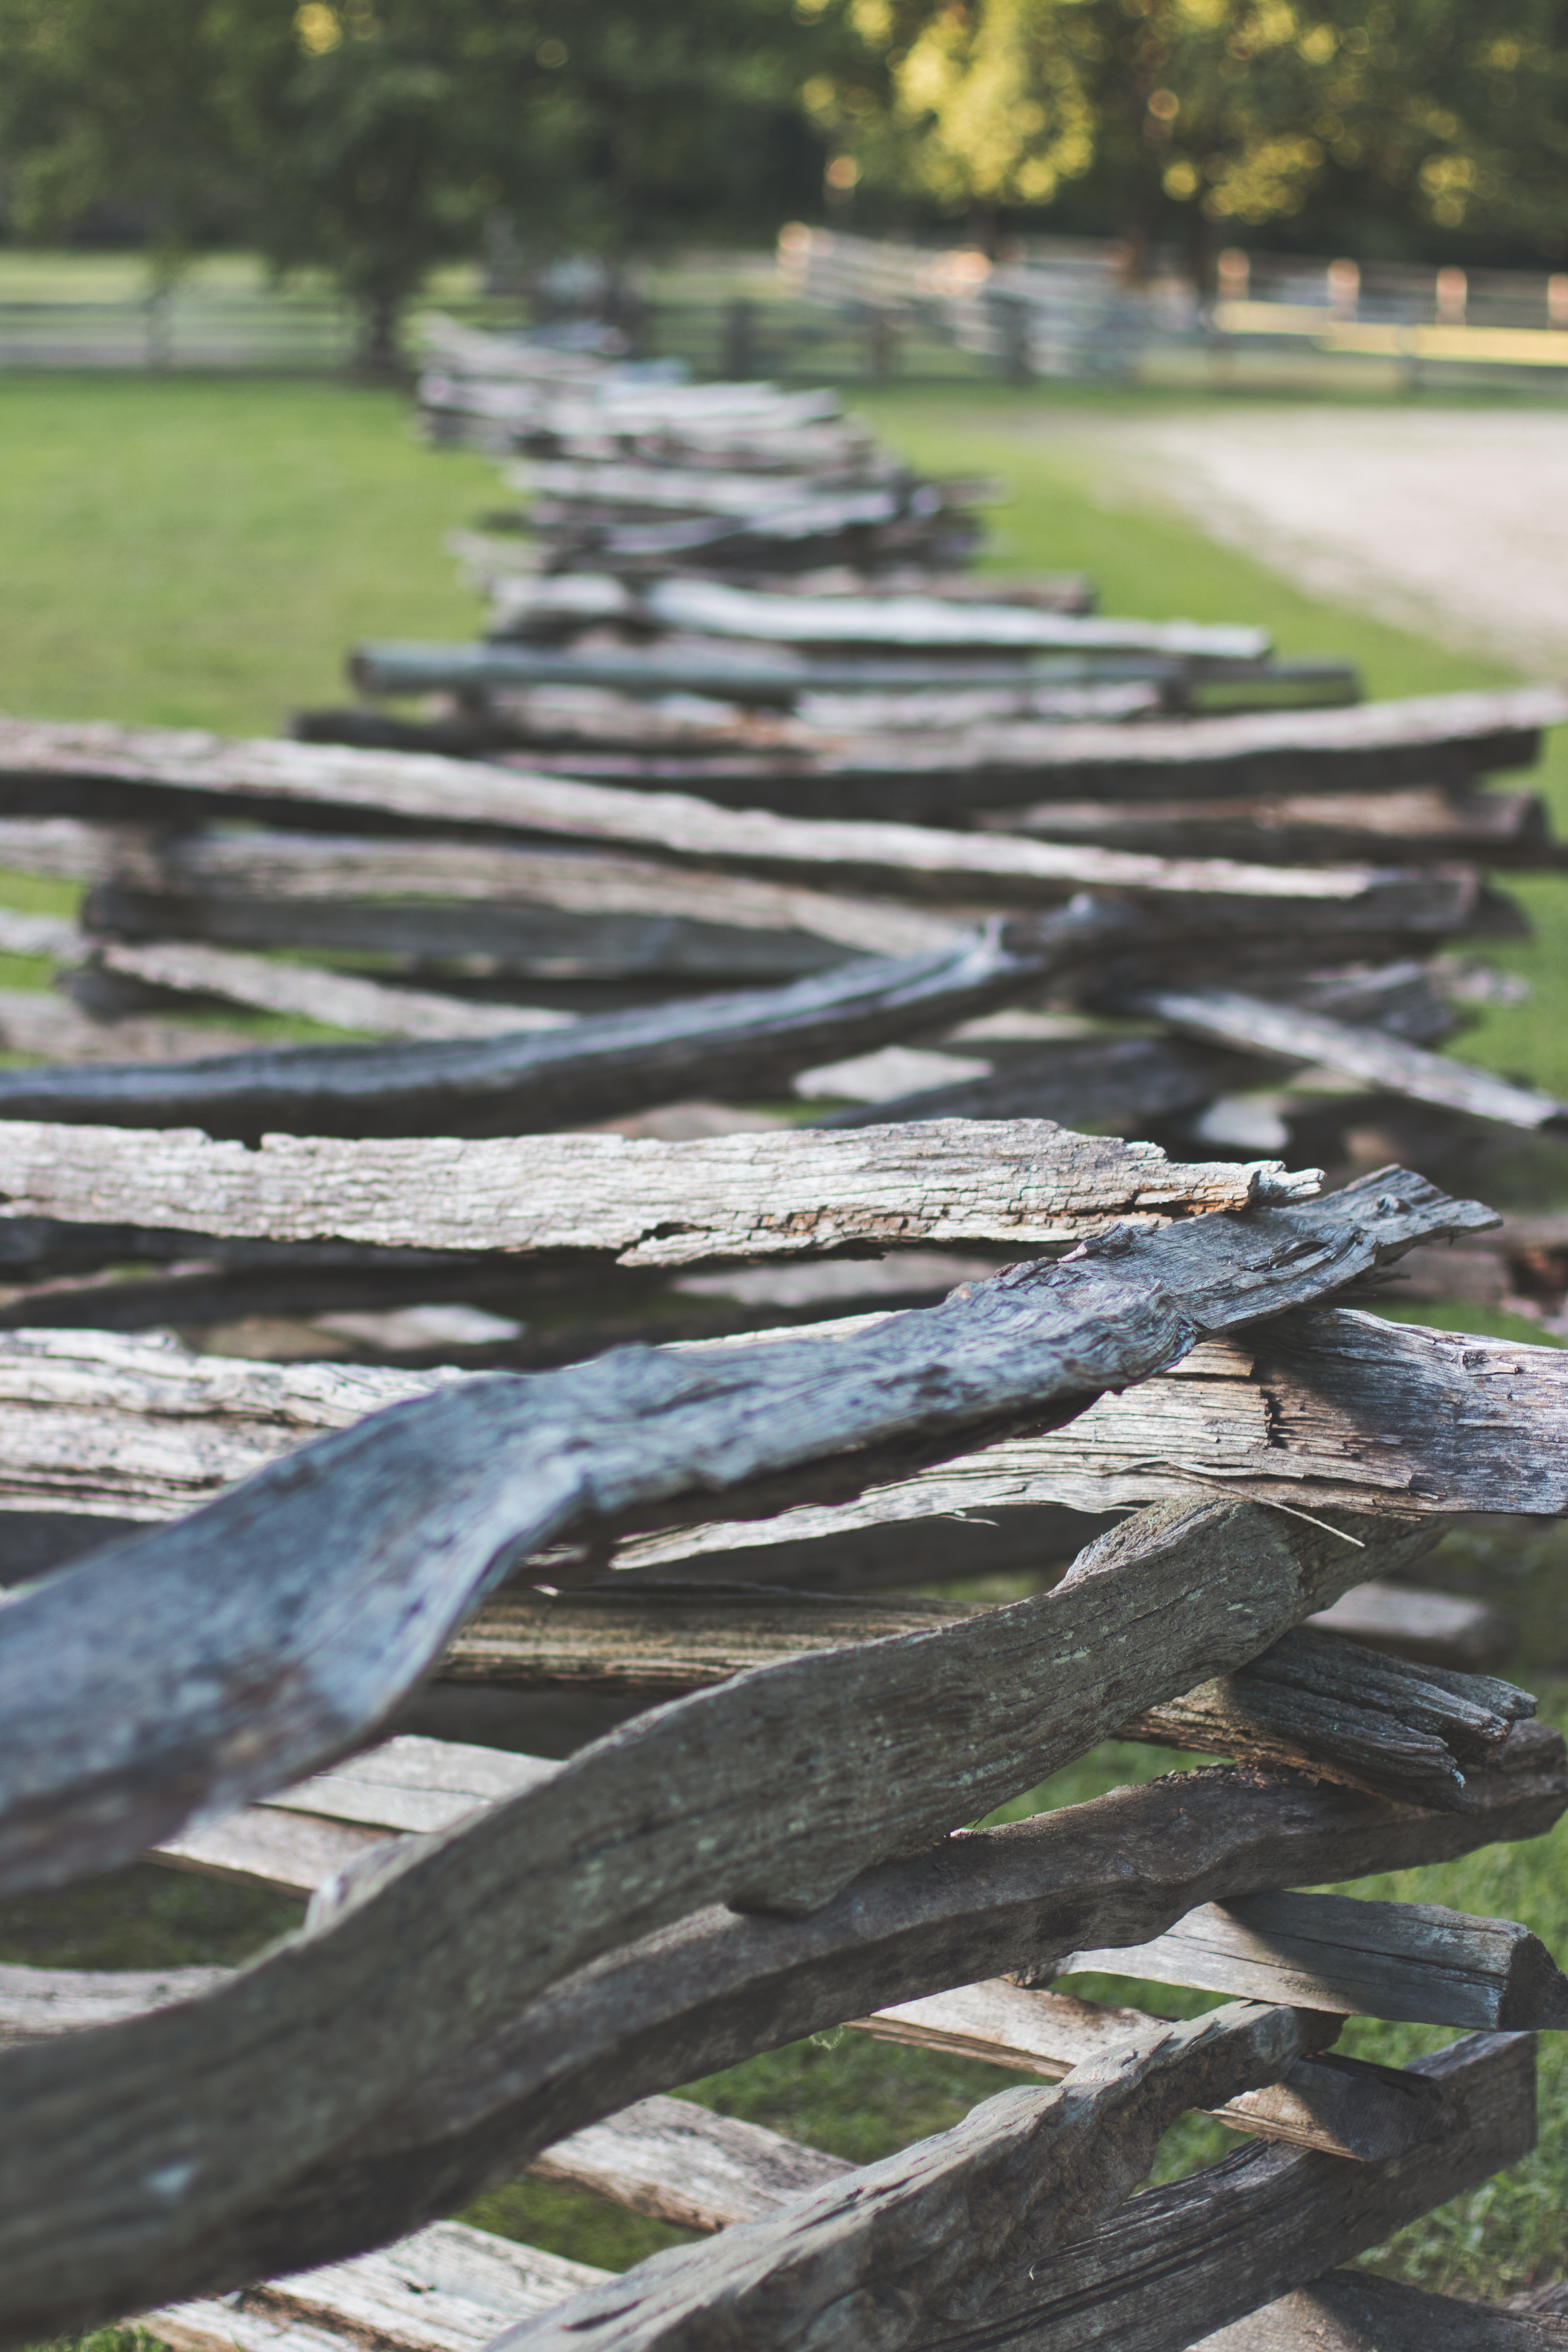
grass, leaf, wood, tree, fence, botany, water, rock, plant, branch, trunk, autumn, park, split rail fence, lawn, garden